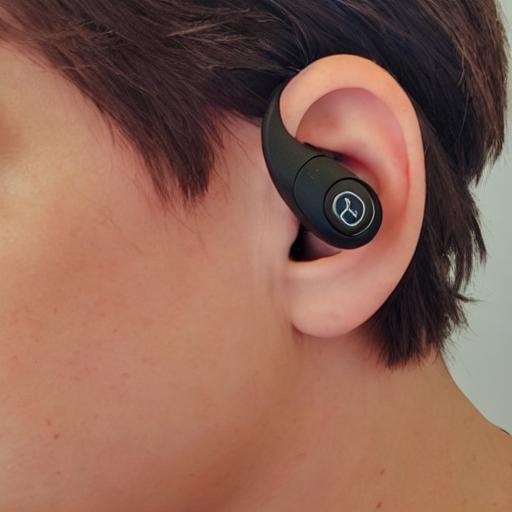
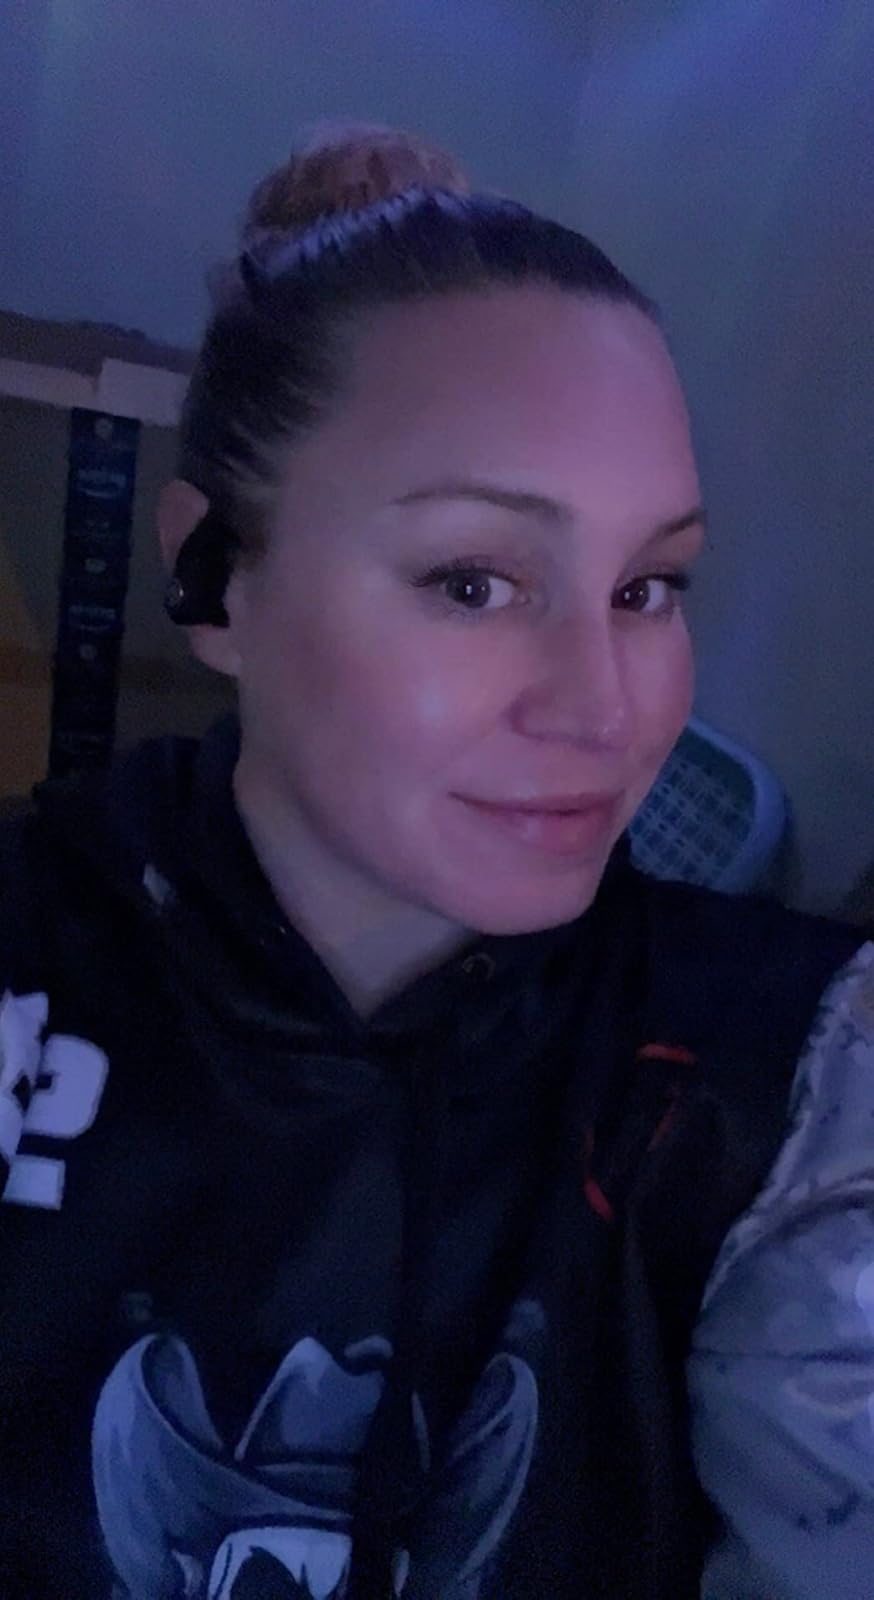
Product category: earbuds
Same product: no